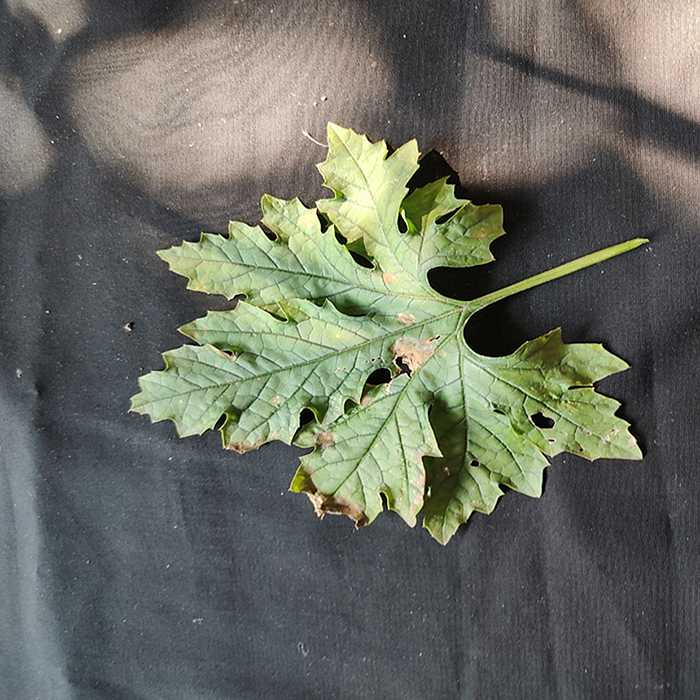
Plant: Bitter Gourd
Label: Downey mildew